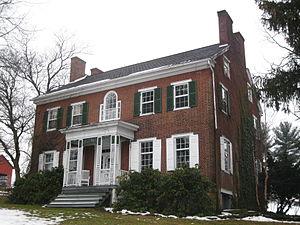
Liberty Township est un township, situé au nord-est du comté de Centre, aux États-Unis. En 2010, il comptait une population de 2 118 habitants.